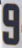
Number: 9